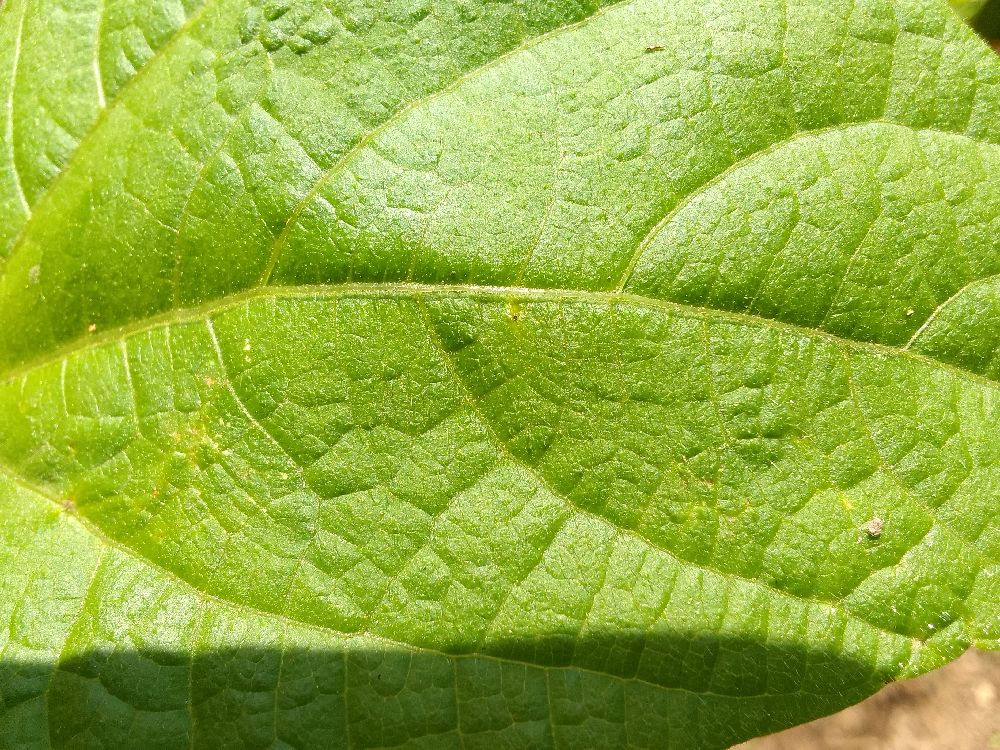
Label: healthy